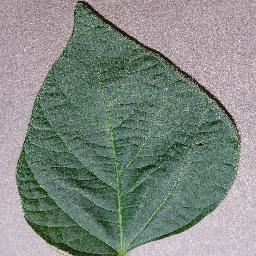
Label: Soybean___healthy